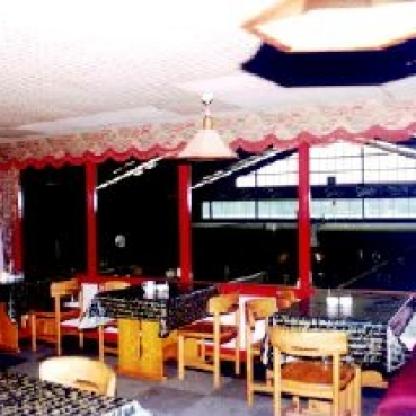
Scene: Indoor